Needham Heights station

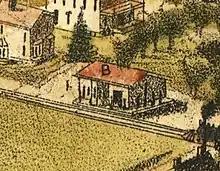
Highlandville station in 1887

On June 1, 1853, the Charles River Branch Railroad was extended from Newton Upper Falls into Needham as the first stage of a line to Dover and beyond. The railroad was not able to follow its original plan to go through the East Village, Needham's historical center, because one landowner refused to sell. Instead, it was routed to Great Plain station in Great Plain Village further to the east. A station at Highlandville was added around 1860, by which time the line was under control of the New York and Boston Railroad.